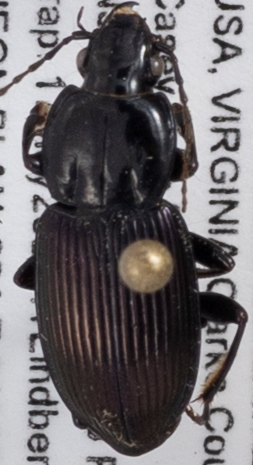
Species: Pterostichus trinarius
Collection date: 2022-05-17 04:00:00
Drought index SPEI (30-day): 0.858
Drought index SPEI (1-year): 0.142
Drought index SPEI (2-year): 0.32